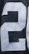
Number: 2